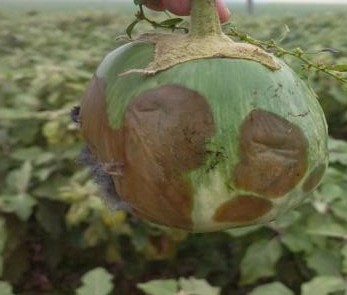
Label: Phomopsis Bright